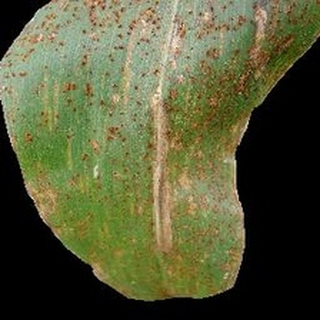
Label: corn_common_rust